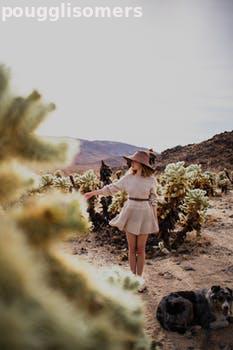
Label: Watermark